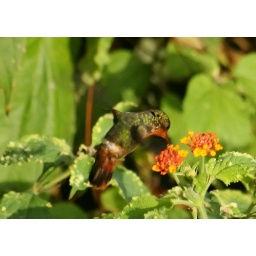
This is a female Tufted Coquette. It's smallest bird in Trinidad.